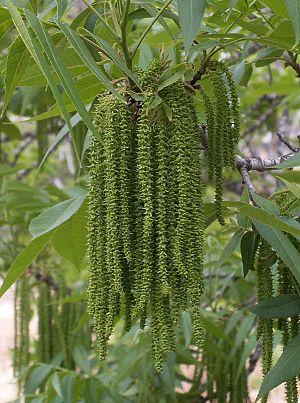
Le pacanier ou noyer de pécan est un arbre de la famille des Juglandacées, cultivé pour son fruit principalement en Amérique du Nord d'où il est originaire.